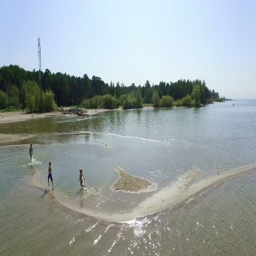
kids having fun on the beach .